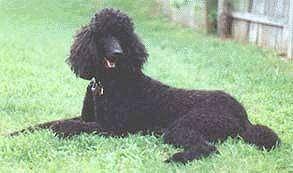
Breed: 316-n000118-standard_poodle